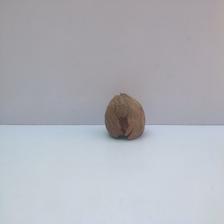
Size: Spoiled